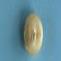
Maize quality: Good